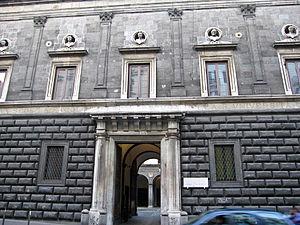
Le palazzo Orsini di Gravina est un bel exemple d'architecture Renaissance de type toscan et romain du centre historique de Naples; depuis 1936, il est le siège de la Faculté d'Architecture de l'Université Frédéric II.